Answer in natural language. Considering the relative positions, where is Doorway (highlighted by a red box) with respect to Doorway (highlighted by a blue box)? Choose between the following options: left or right
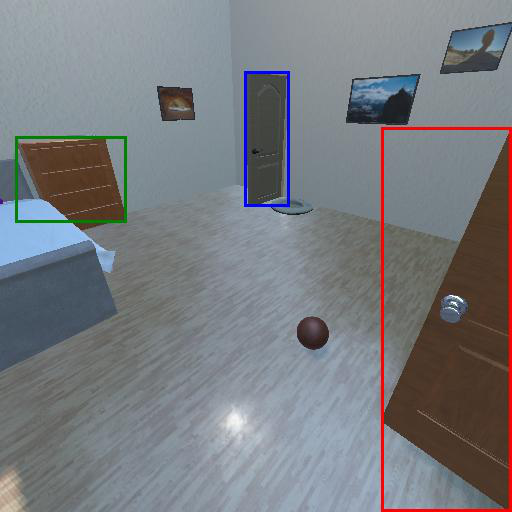
<answer>right</answer>